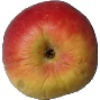
Label: Apple Red Yellow 1